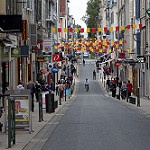
Label: street